George M. Cohan

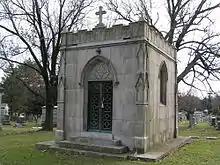
Cohan's mausoleum in Woodlawn Cemetery

From 1899 to 1907, Cohan was married to Ethel Levey (1881–1955; born Grace Ethelia Fowler), a musical comedy actress and dancer. Levey and Cohan had a daughter, actress Georgette Cohan Souther Rowse (1900–1988). Levey joined the Four Cohans when Cohan's sister Josie married, and she starred in "Little Johnny Jones" and other Cohan works. In 1907, Levey divorced Cohan on grounds of adultery.